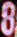
Number: 8